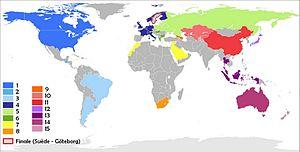
Ligues de la coupe du monde de saut d'obstacles 2012-2013.
La coupe du monde de saut d'obstacles 2012-2013 est la 35ᵉ édition de la coupe du monde de saut d'obstacles organisée par la FEI.